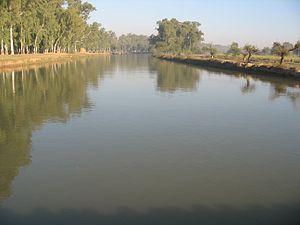
Le district de Mandi Bahauddin est une subdivision administrative de la province du Pendjab au Pakistan. Constitué autour de sa capitale Mandi Bahauddin, le district est entouré par les districts de Jhelum et de Gujrat au nord, le district de Gujranwala à l'est, le district d'Hafizabad au sud et enfin le district de Sargodha à l'ouest.